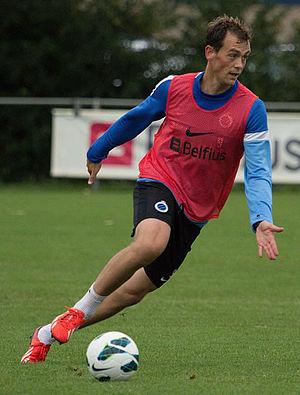
Tom De Sutter, né le 3 juillet 1985 à Gand, est un footballeur international belge. Il évolue au poste d'attaquant.